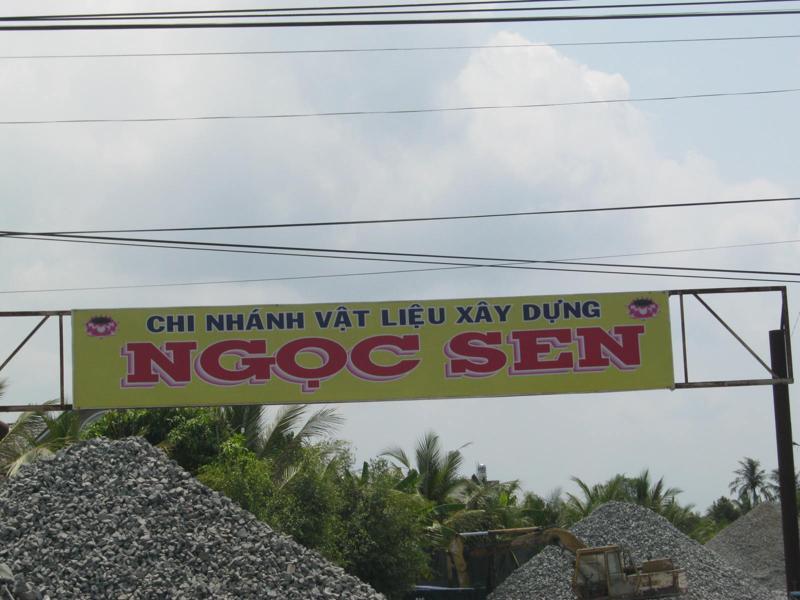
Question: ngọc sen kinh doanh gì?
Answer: ngọc sen kinh doanh vật liệu xây dựng